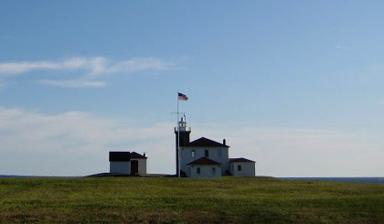
Building: Watch Hill Light
Country: Unknown
Year built: 1856
Lighthouse Watch Hill Light Location Watch Hill, Rhode Island Coordinates 41°18′14″N 71°51′30.3″W / 41.30389°N 71.858417°W / 41.30389; -71.858417 Tower Constructed 1808 Foundation Granite block Construction Granite with brick interior Automated 1986 Height 61 feet (19 m) Shape Square Markings Natural w/ white lantern, red roof Fog signal Horn: 1 every 30s Light First lit 1857 (current tower) Focal height 61 feet (19 m) Lens 4th order Fresnel lens (original), VRB-25 (current) Range 14 nautical miles (26 km; 16 mi) Characteristic Alternating R&W, 5s The Watch Hill Lighthouse in Watch Hill, Rhode Island has served as a nautical beacon for ships since 1745, when the Rhode Island colonial government erected a watchtower and beacon during the French and Indian War and Revolutionary War . The original structure was destroyed in a 1781 storm, and plans were discussed to build a new lighthouse to mark the eastern entrance to Fishers Island Sound and to warn mariners of a dangerous reef southwest of Watch Hill. President Thomas Jefferson signed an act to build the lighthouse in 1806, and construction was completed in 1807. The first lighthouse stood 35 feet (11 m) tall. In 1827, a rotating light was installed to differentiate it from the Stonington Harbor Light in Connecticut . Erosion forced it to close in 1855 and move farther away from the bluff edge. The next lighthouse opened in 1856 and remains as the present structure, standing 45 feet (14 m) tall. The steamer Metis crashed off Watch Hill in 1872, killing 130 people. In 1873, lighthouse keeper Captain Jared Starr Crandall was awarded the Congressional Gold Medal for rescue operations involving the Metis . In 1879, Capt. Crandall's widow Sally Ann (Gavitt) Crandall became the first woman lighthouse keeper there. A United States Life-Saving Service station was built next to it where it operated until the 1940s, but it was destroyed in 1963. In 1907, the steamer Larchmont collided with a schooner , killing 200 people four miles from the lighthouse. The Hurricane of 1938 caused severe damage to the structure. The Leif Viking ran aground a few hundred feet from it in 1962; there were no injuries, although the ship was stranded for nine days. The light was automated in 1986 and leased to the Watch Hill Lightkeepers Association. See also List of Congressional Gold Medal recipients References